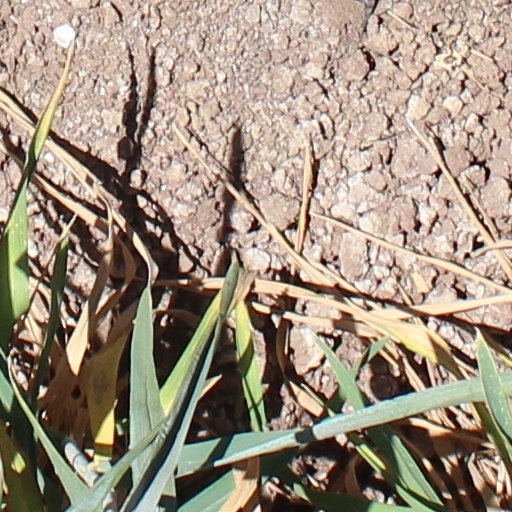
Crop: wheat